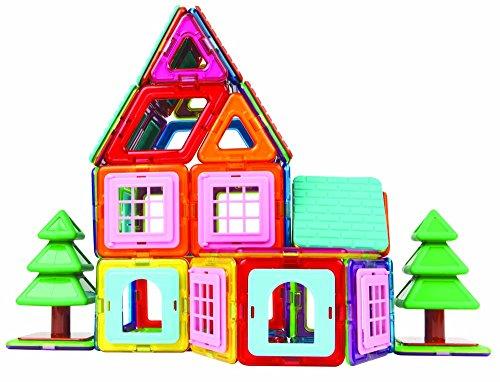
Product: Magformers Tree House 20 Pieces Accessory, Blue, Educational Building STEM Toy Set Ages 3+
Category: Toys & Games | Building Toys
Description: Tree, Wall, window, and balcony accessories.
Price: $19.29
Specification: ProductDimensions:12x12x12inches|ItemWeight:13.4ounces|ShippingWeight:13.4ounces(Viewshippingratesandpolicies)|DomesticShipping:ItemcanbeshippedwithinU.S.|InternationalShipping:ThisitemcanbeshippedtoselectcountriesoutsideoftheU.S.LearnMore|ASIN:B06XJ4PYYJ|Itemmodelnumber:98007|Manufacturerrecommendedage:3yearsandup